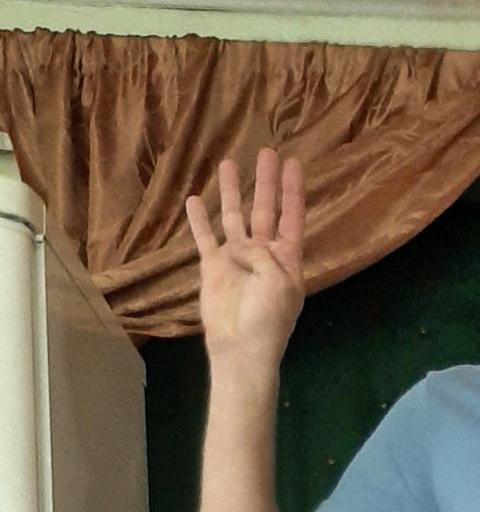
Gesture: four